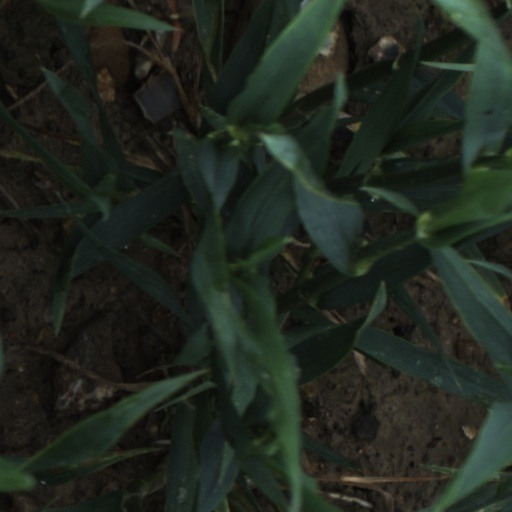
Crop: wheat